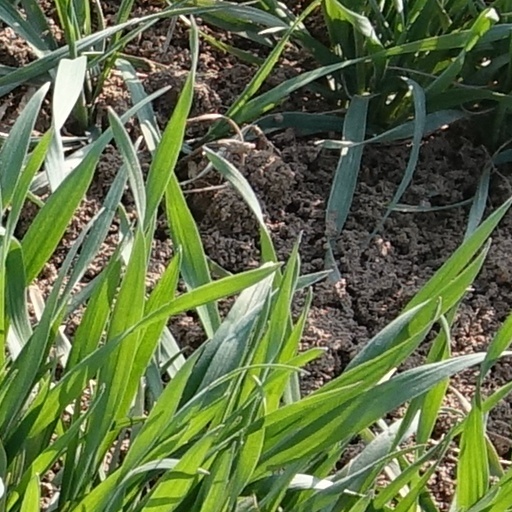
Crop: wheat